Eudora Welty House

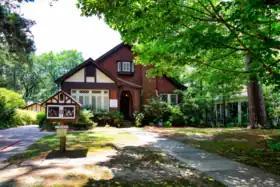
The Visitor Center for the Eudora Welty House and Garden and home to a "Little Library".

The Visitor Center is located next door to the home of Eudora Welty at 1109 Pinehurst Street. This center is used to provide visitors with an overview of Welty's life, writings, and literary achievements. Inside of the visitor center is a store where visitors can buy books, shirts, and other such memorabilia relating to Eudora Welty. The Visitor Center is also home to a "Little Library," which is a community maintained free library. This is a space dedicated to the preservation of literature.